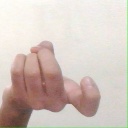
अक्षर: ज